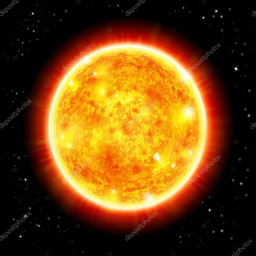
sun in a space background -- stock vector #